List of gray wolf populations by country

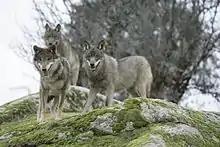
Wolves in the Iberian Peninsula

Spain's wolf population is estimated at 2,000–3,000 and growing. Their population is concentrated in two autonomous communities: around 700 in Galicia and 1,600 in Castille and León.